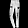
Label: Trouser